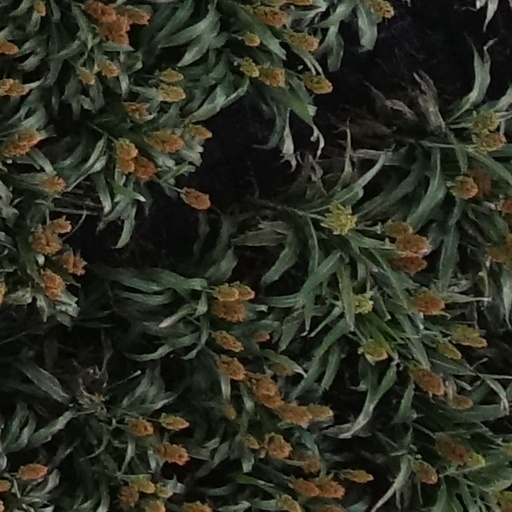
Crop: sorghum